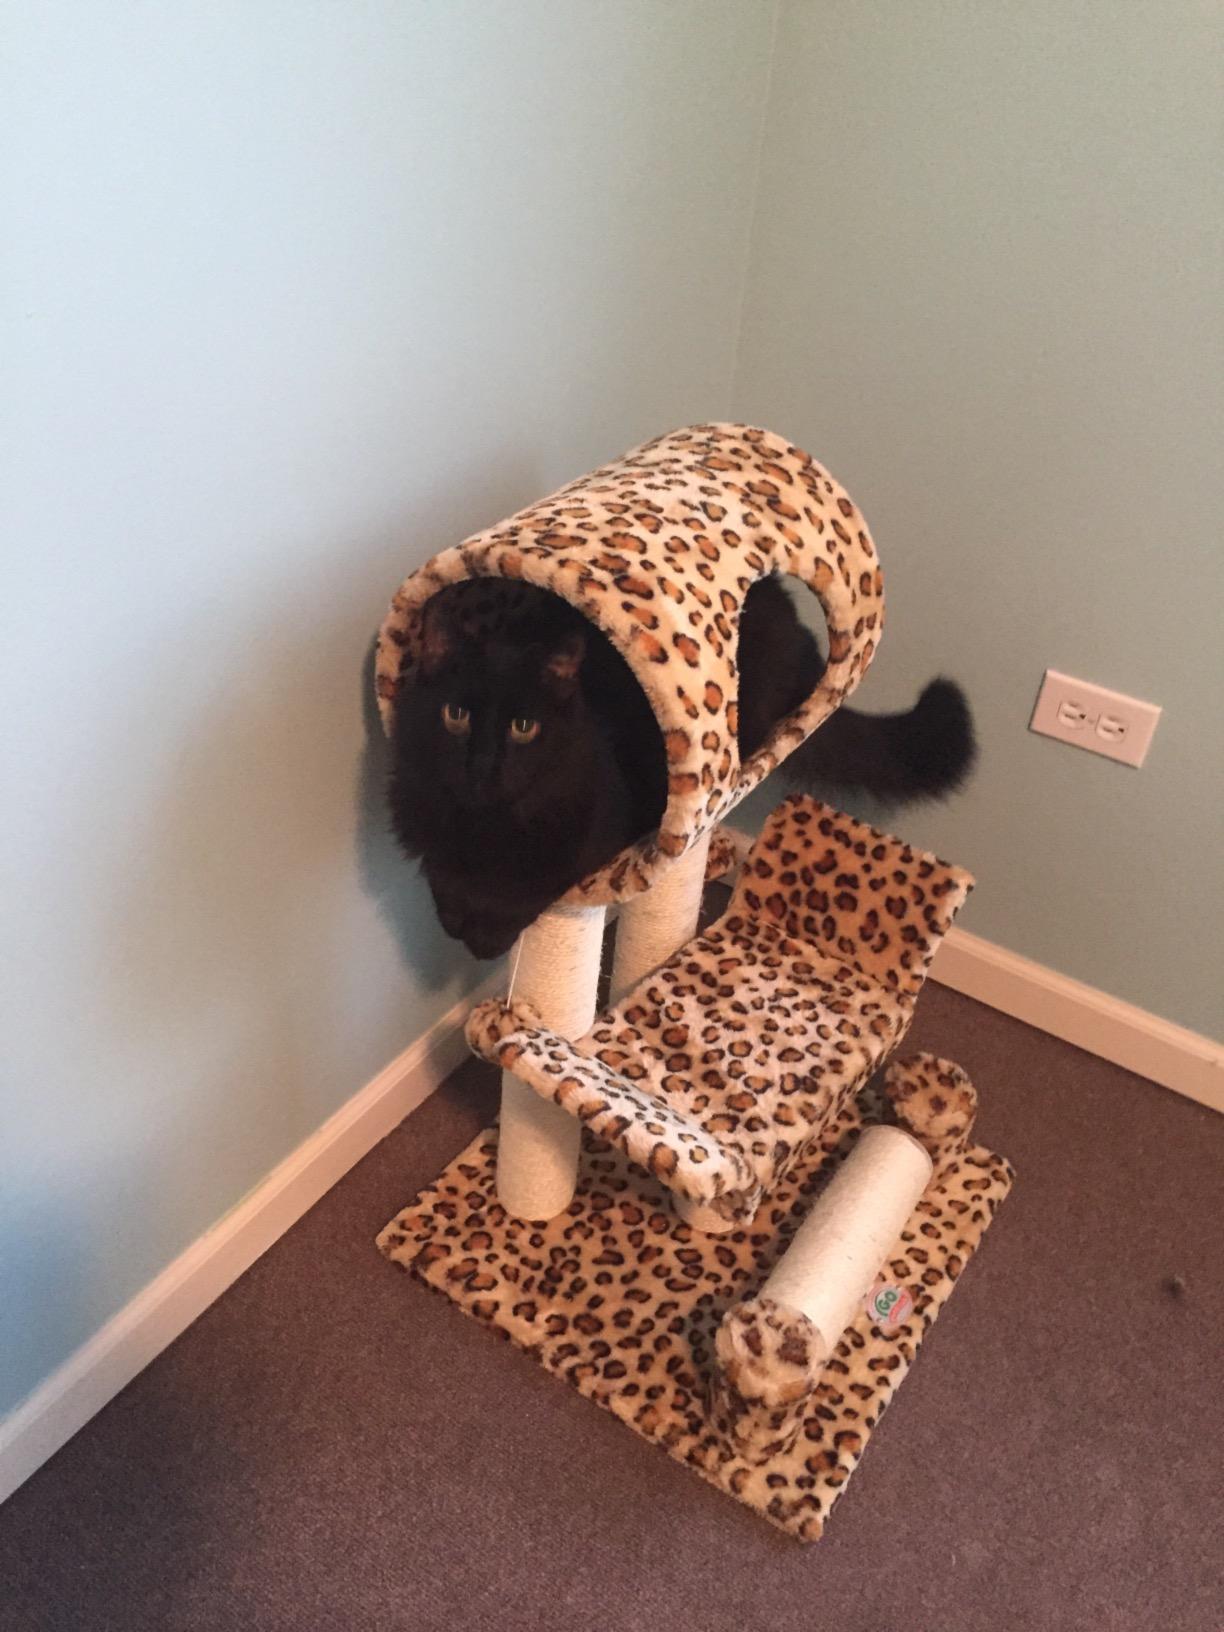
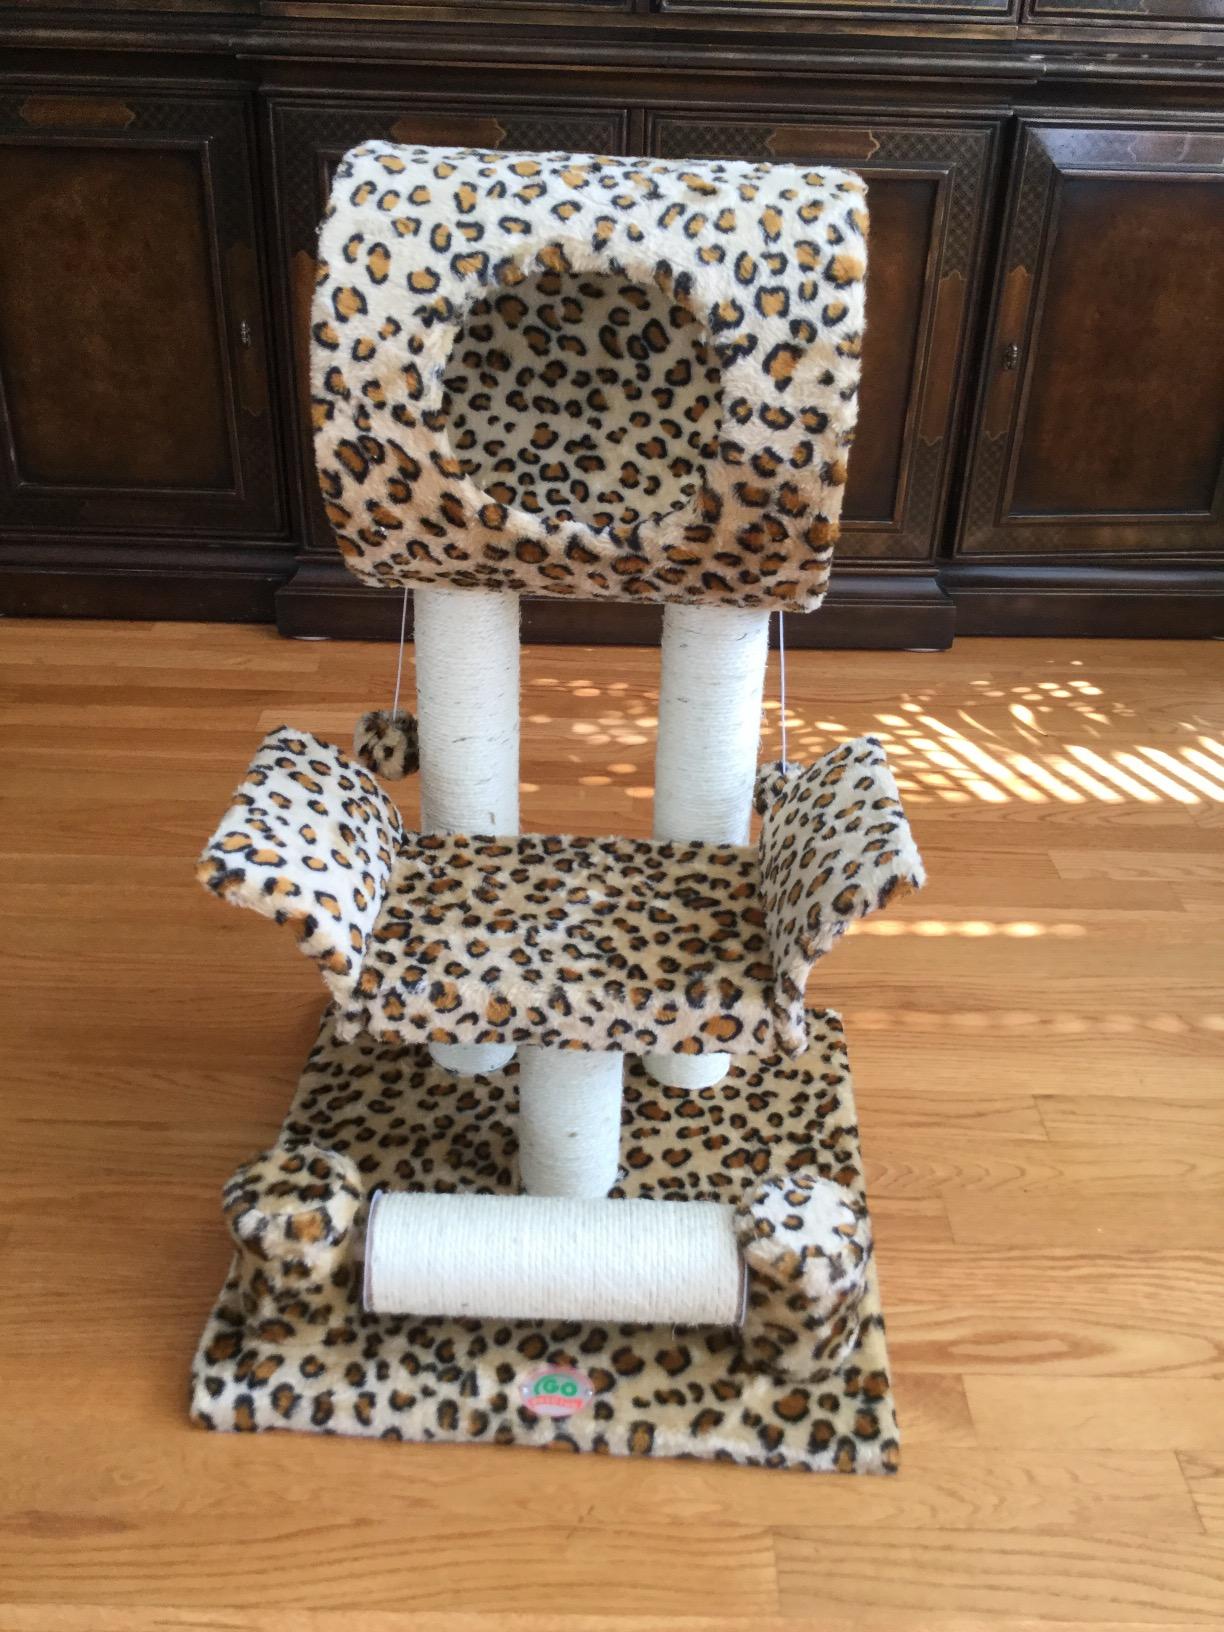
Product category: items_cat tree
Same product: yes